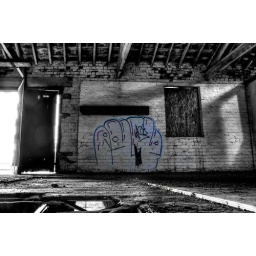
Black n white HDR of an abandoned agricultural building of sorts near Crediton railway station.